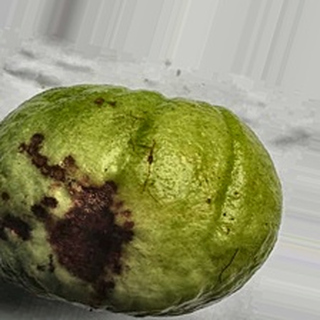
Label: guava_anthracnose